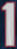
Number: 1